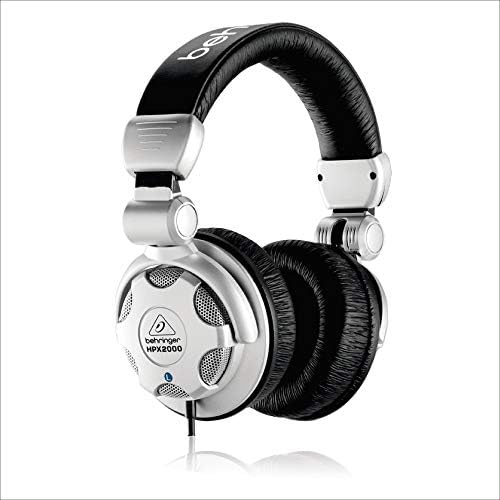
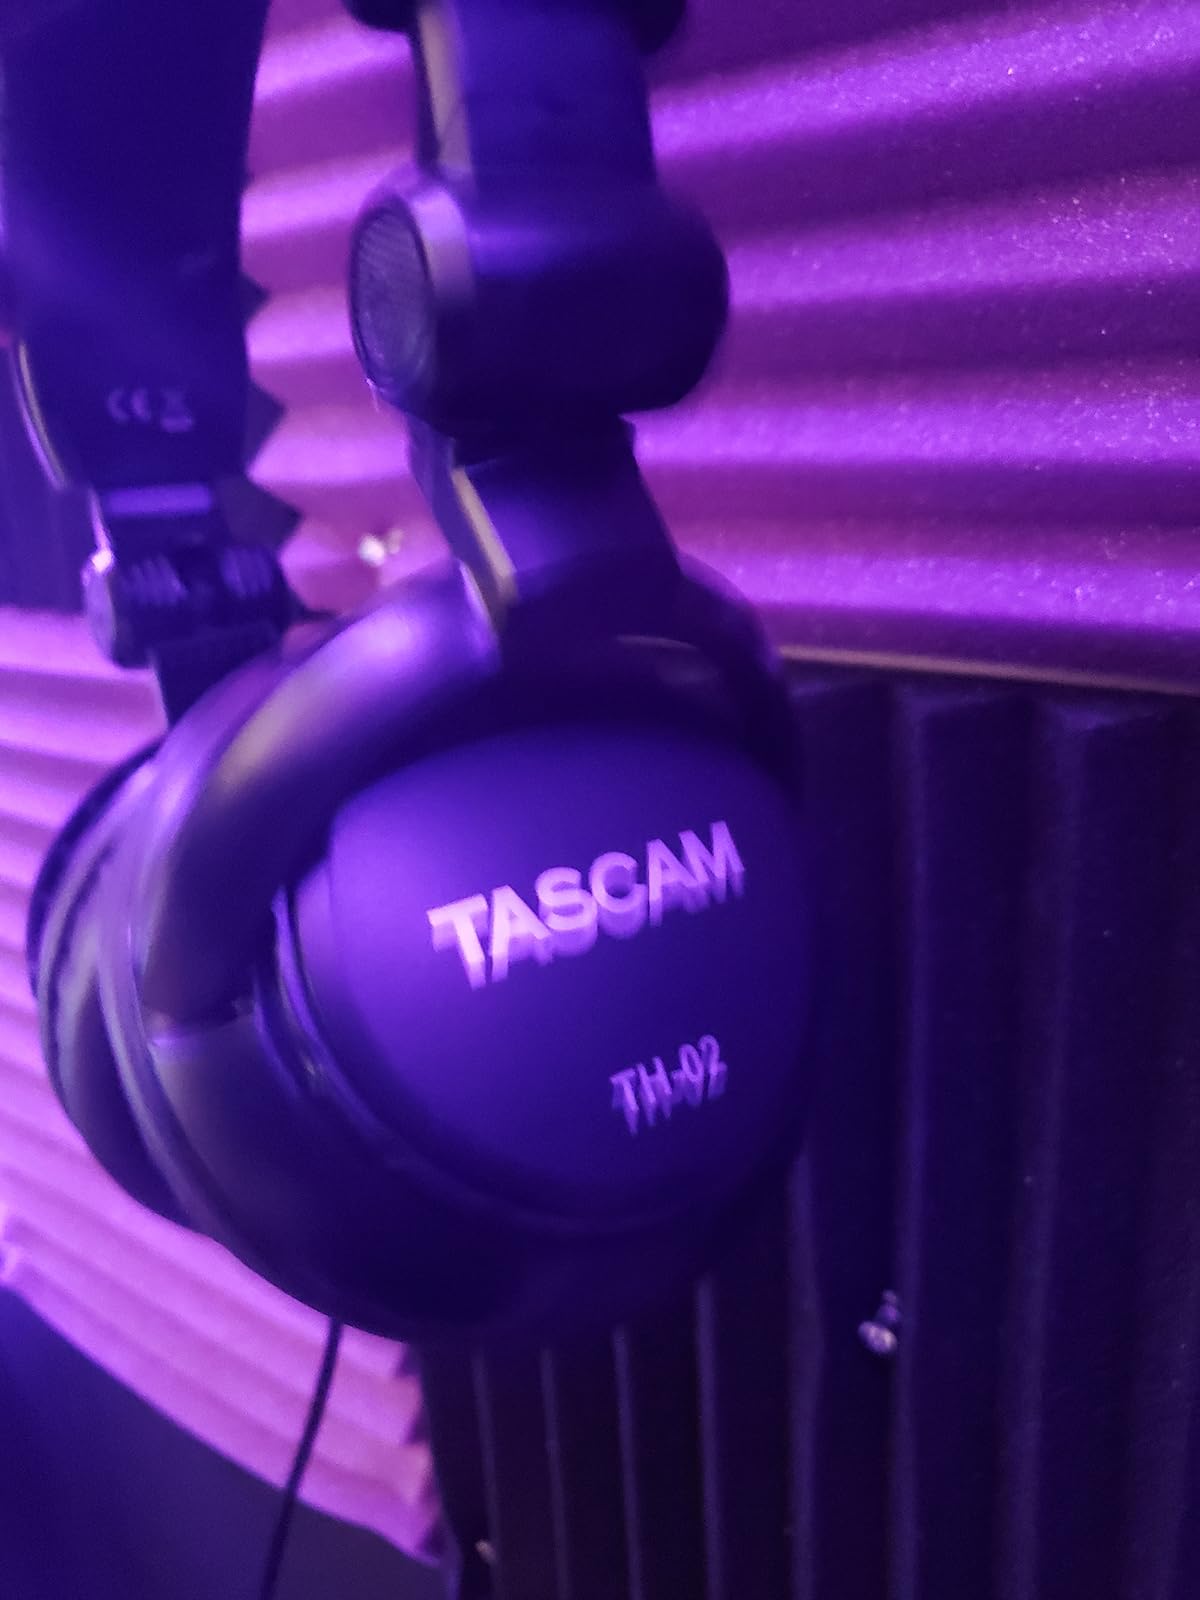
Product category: headphones
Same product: no